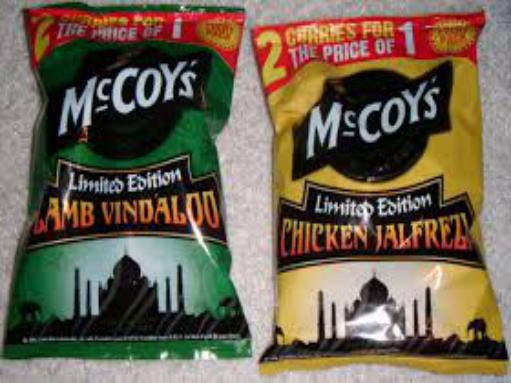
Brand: McCoys Crisps
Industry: Food